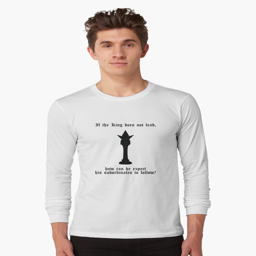
if the king does not lead ... garment